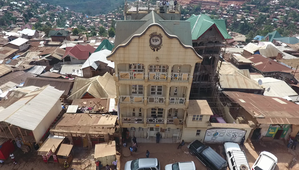
L'économie de la république démocratique du Congo, après une période de relatif dynamisme économique, a subi une sévère dépression entre le milieu des années 1980 et le milieu des années 2000, liée aux guerres civiles qui ont ravagé le pays. Avec une croissance économique de 8,2 % en 2008 et de 2,7 % en 2009, la RDC a ensuite été l'un des pays d'Afrique les plus touchés par la crise de 2008-2009.